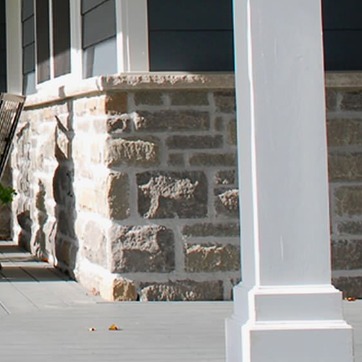
Material: stone